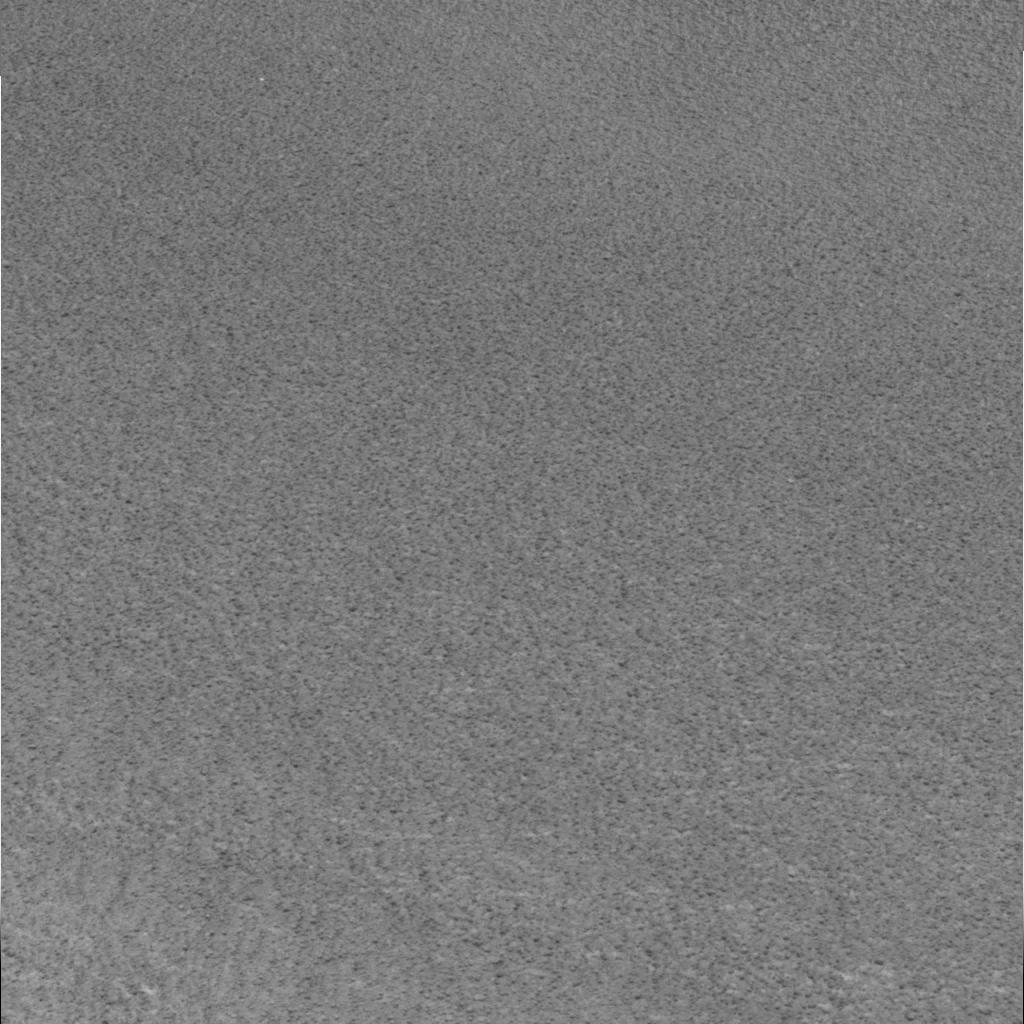
Surface features visible: Soil, Spherules, Nearby Surface